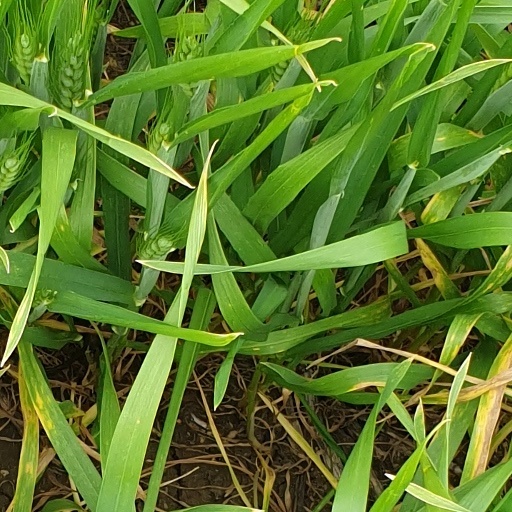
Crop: wheat